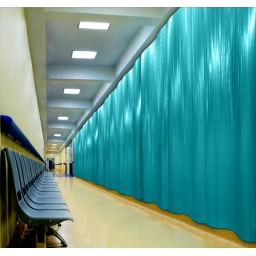
long empty yellow corridor with chairs in hospital